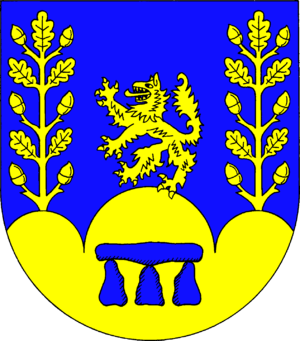
Damendorf est une municipalité allemande située dans le land du Schleswig-Holstein et dans l'arrondissement de Rendsburg-Eckernförde. En 2015, sa population est de 445 habitants.